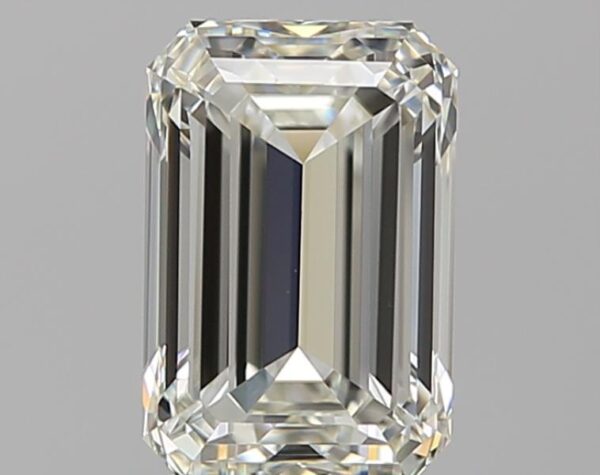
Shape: emerald
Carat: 1.5
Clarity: VVS1
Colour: J
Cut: EX
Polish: EX
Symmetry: VG
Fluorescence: N
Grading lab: GIA
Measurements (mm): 7.79 x 5.19 x 3.53